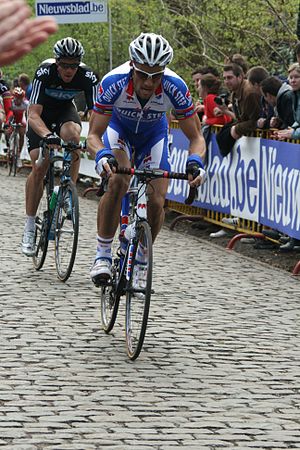
Gent-Wevelgem 2011
Tom Boonen vandt massespurten på målstregen
Gent-Wevelgem 2011 foregik den 27. marts 2011. Det var den 73. udgave af Gent-Wevelgem. Som i 2004 endte løbet med sejr til Tom Boonen.